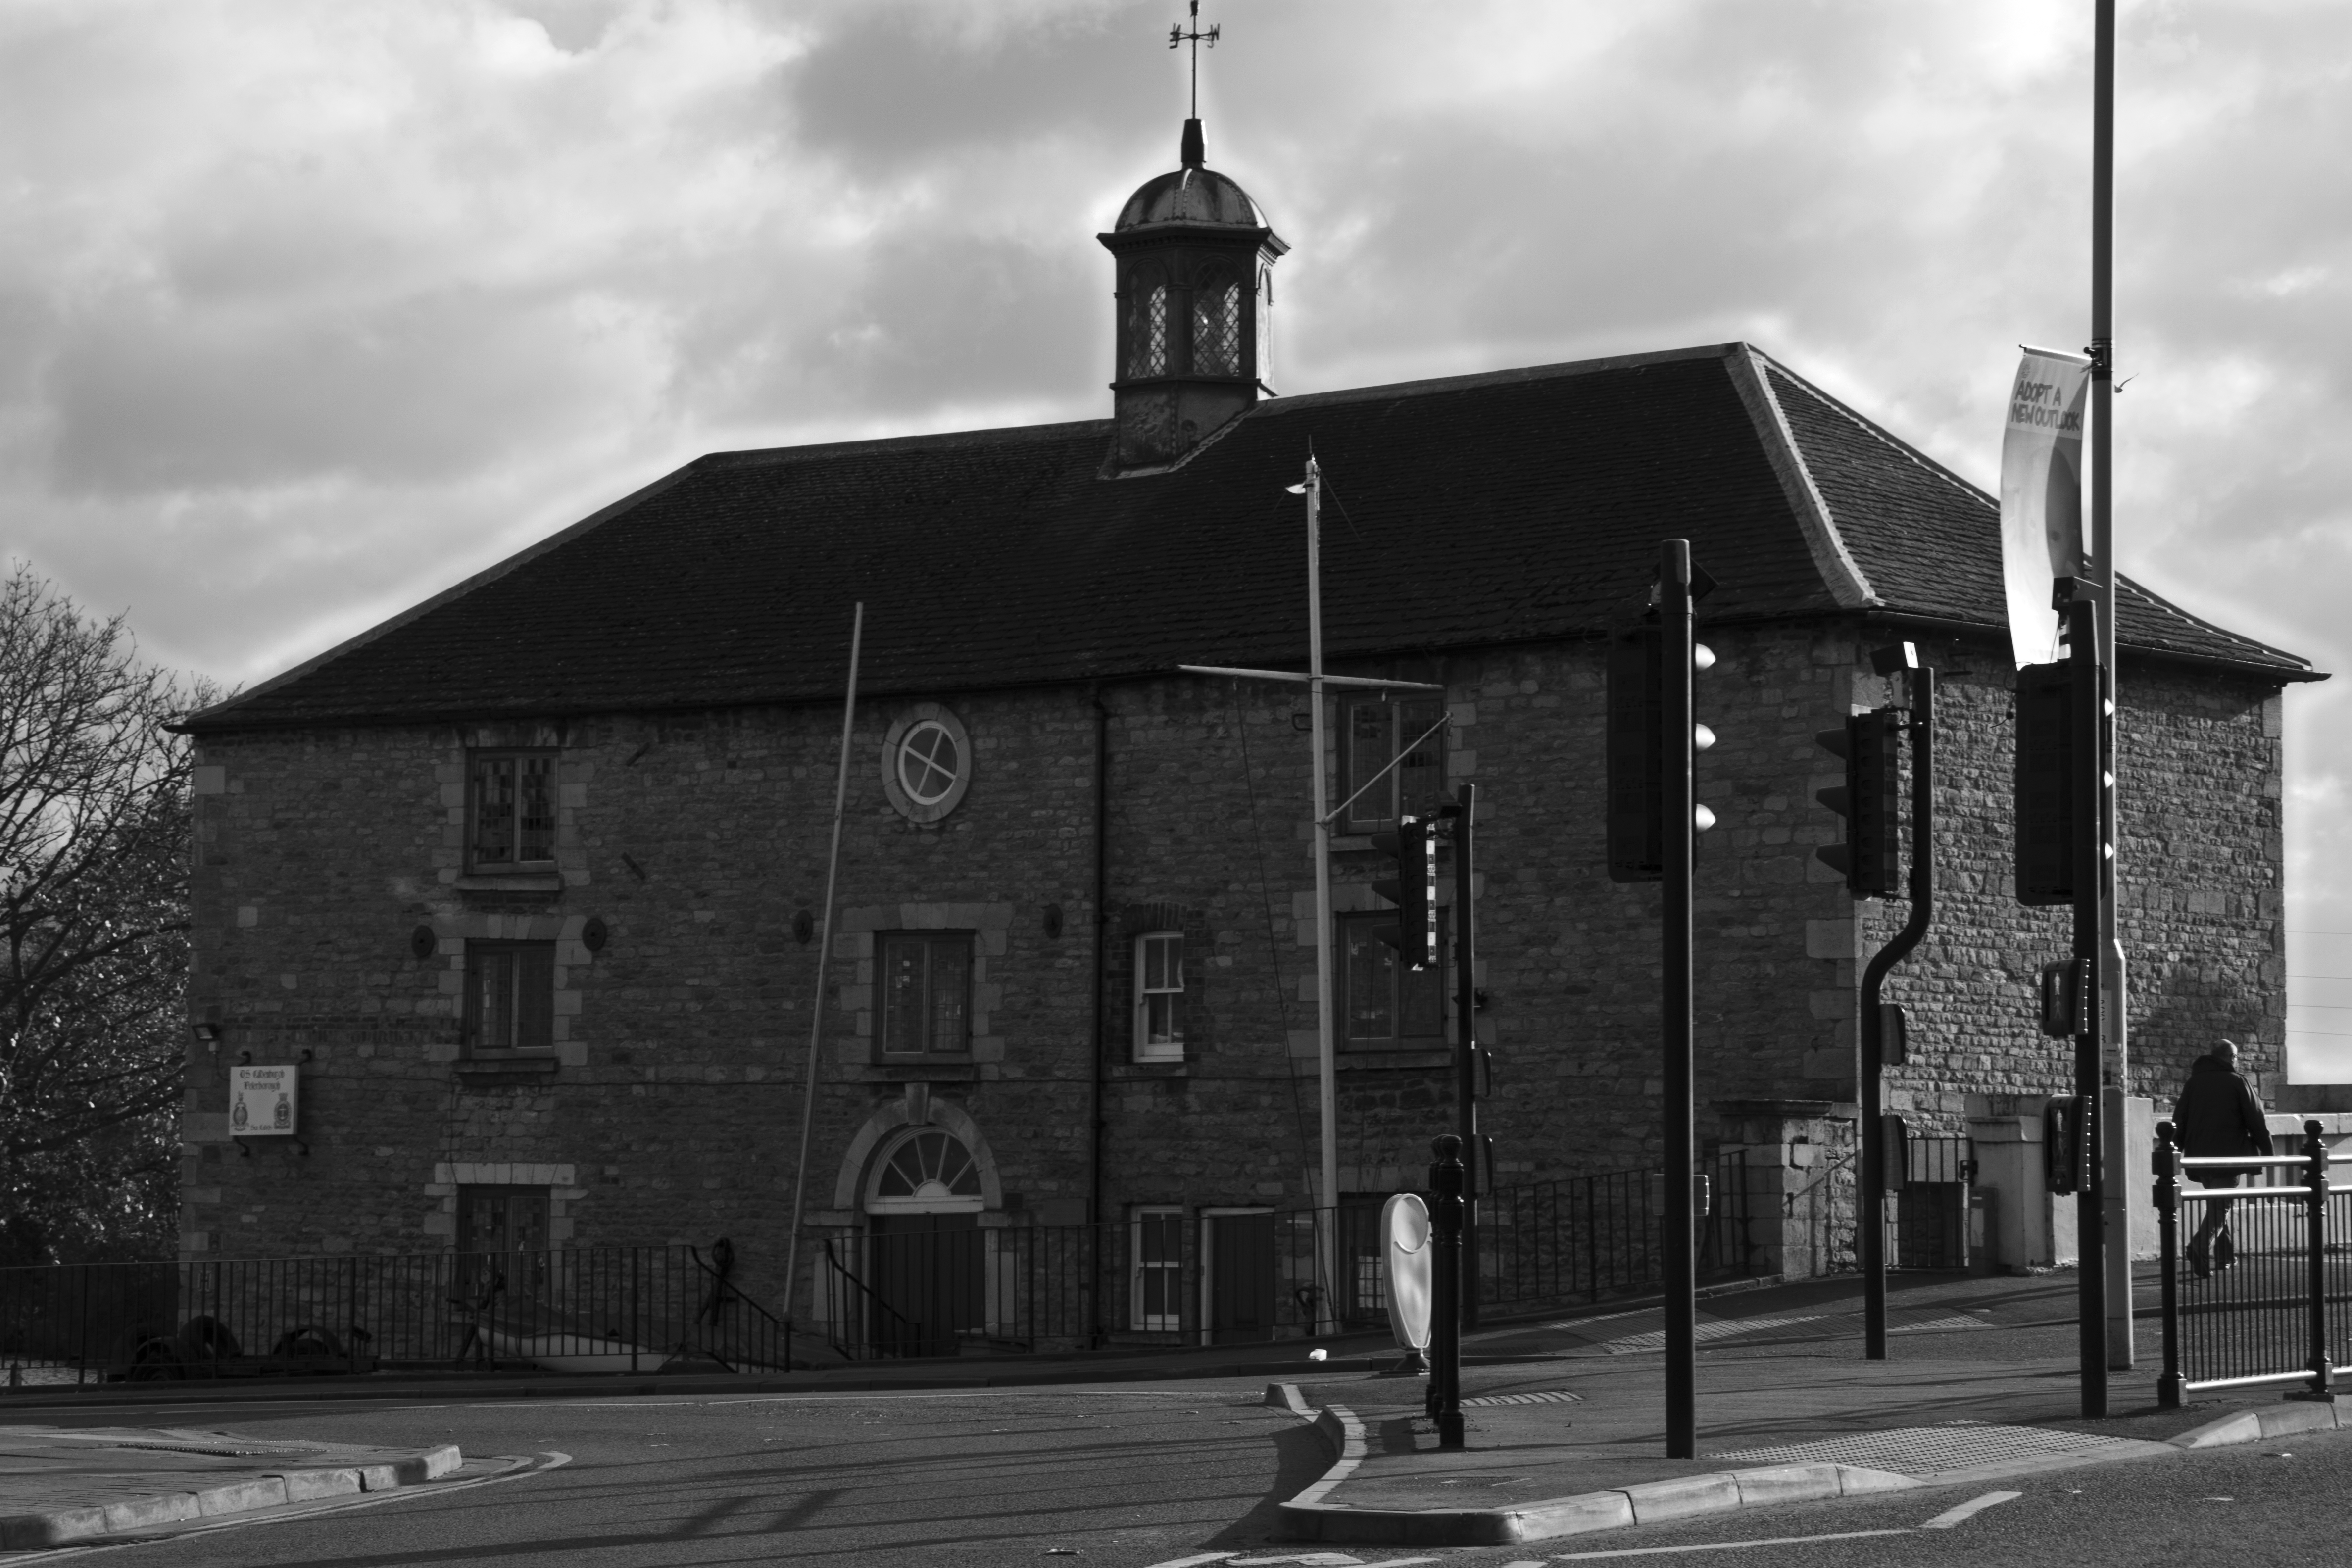
black and white, house, building, church, chapel, monochrome, place of worship, uk, blackandwhite, buildings, history, peterborough, seacadets, monochrome photography